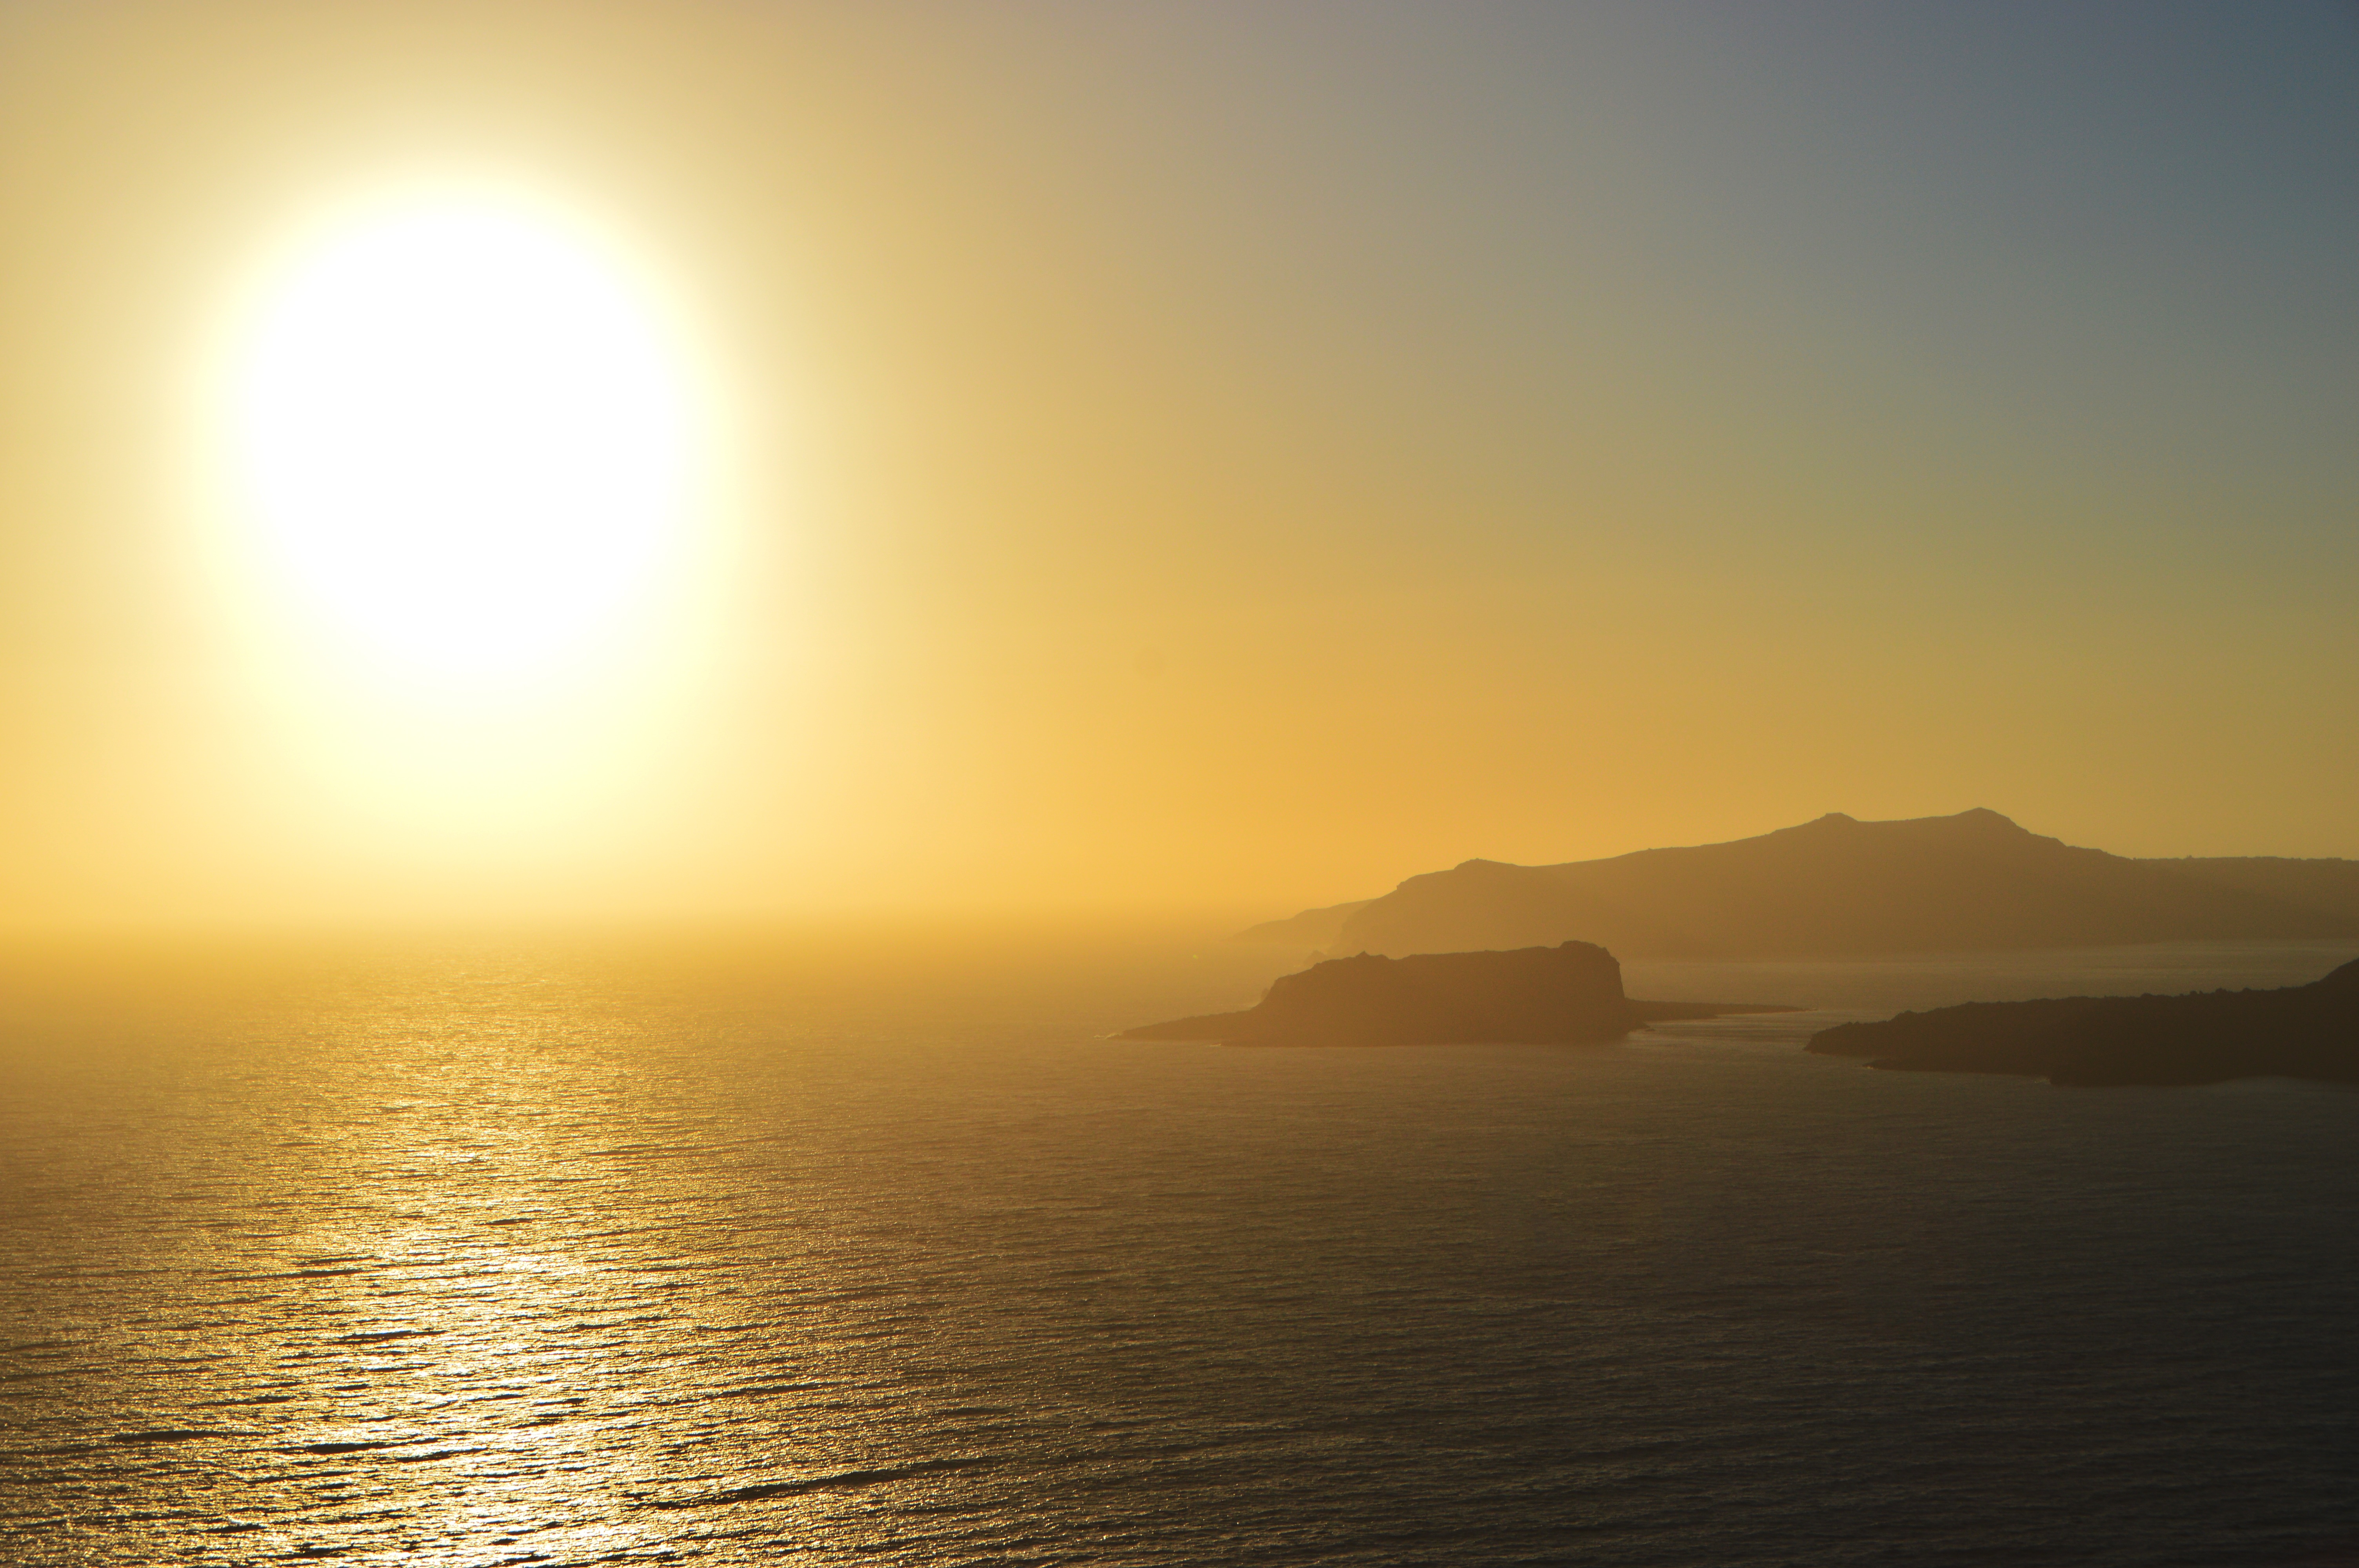
sea, coast, ocean, horizon, sun, sunrise, sunset, sunlight, morning, wave, dawn, dusk, evening, afterglow, atmospheric phenomenon